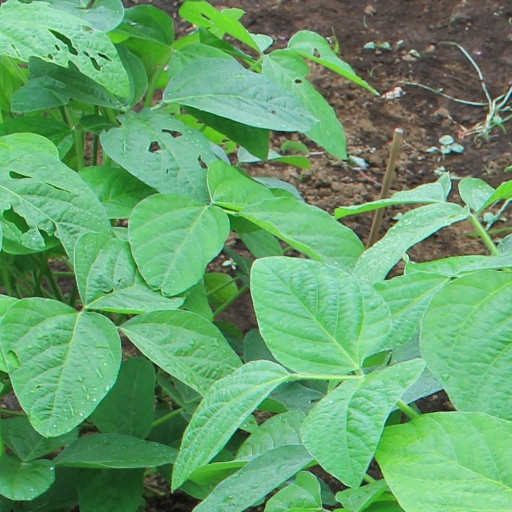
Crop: soybean